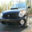
Label: automobile